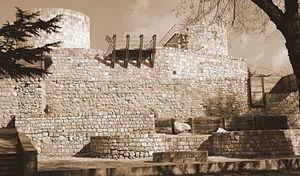
Diego Rodriguez, Diego Porcelos, Didacus Roderici, est né vers 855 et mort à Cornudilla, le 31 janvier 885.